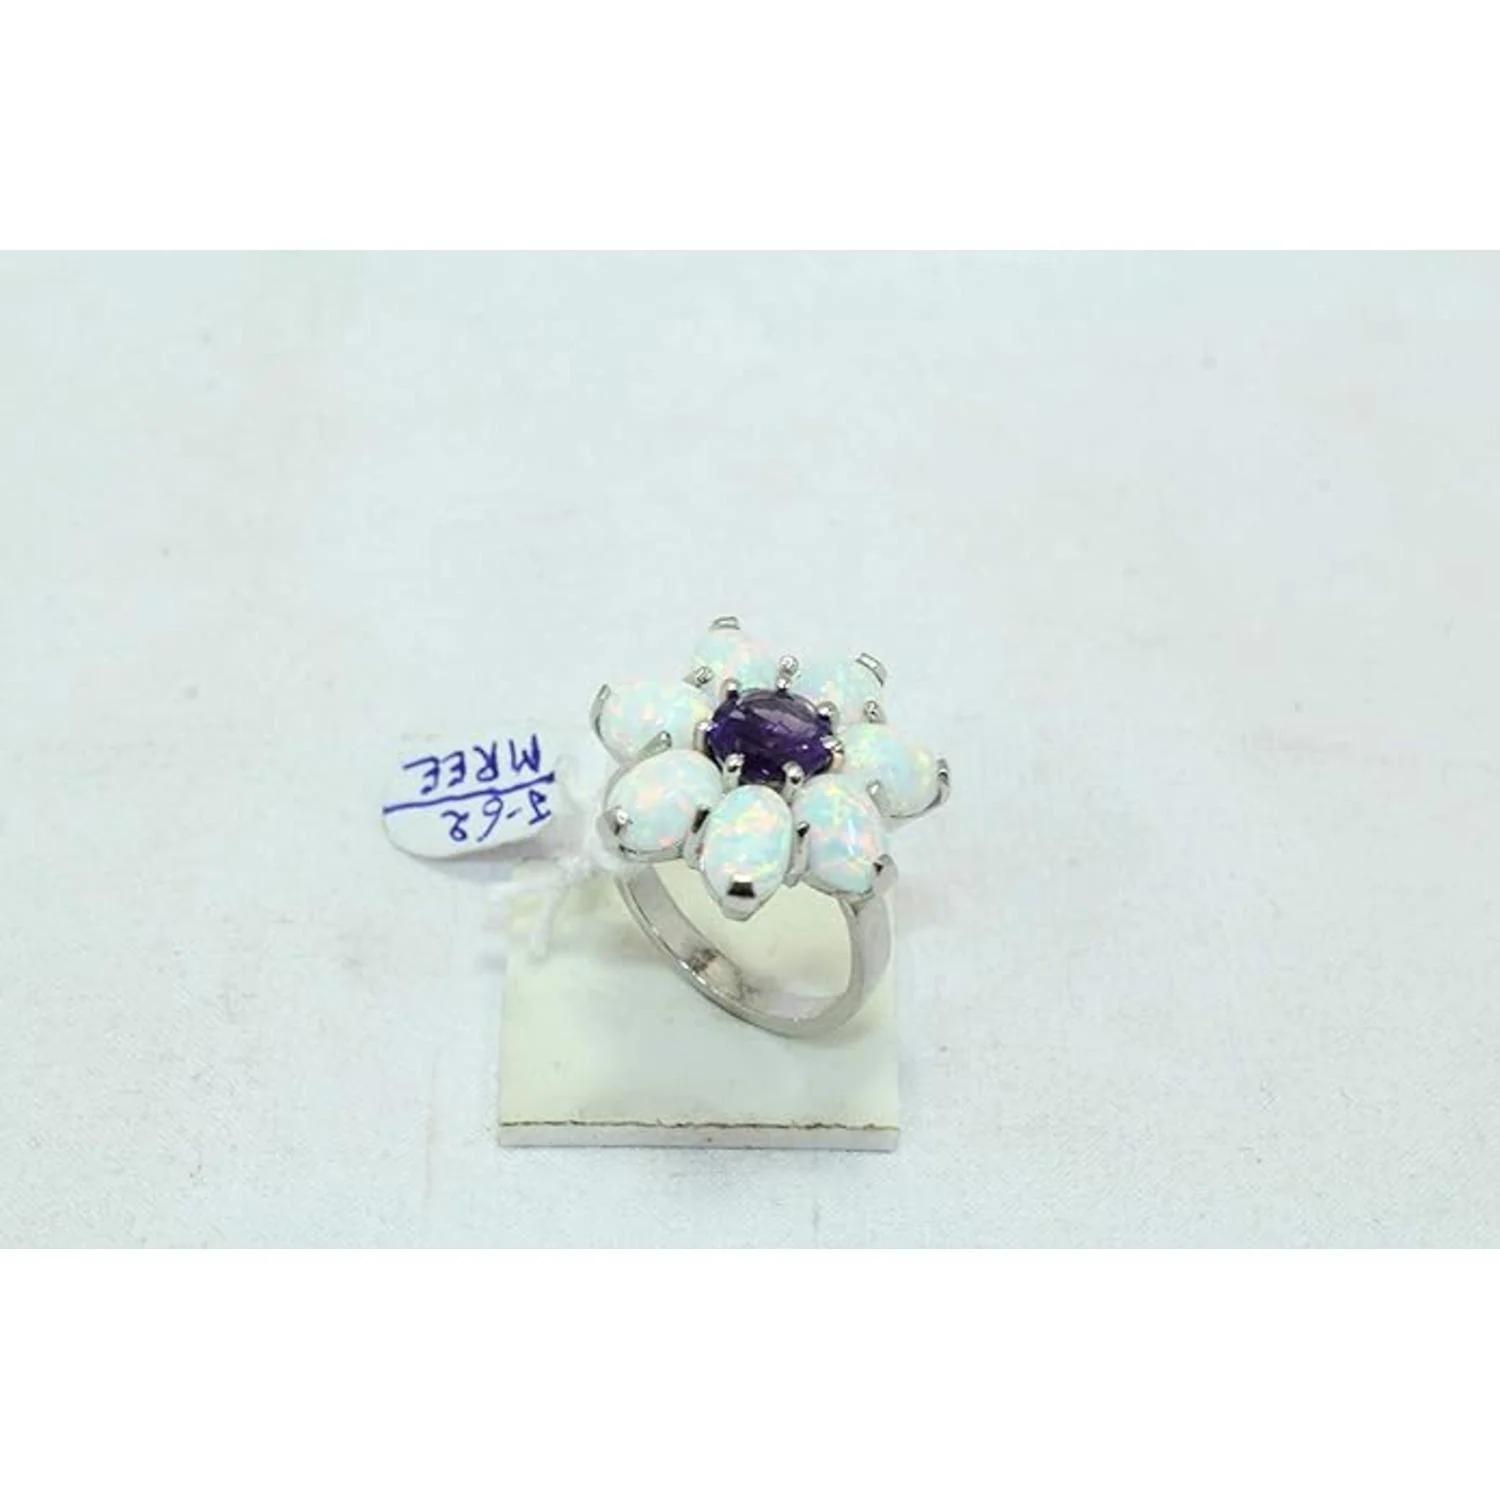
RAJASTHAN GEMS Sterling silver 925 women's ring natural purple amethsyt synthetic opal stones
Type: Rings
Brand: RAJASTHAN GEMS
Price: Rs. 3220
RAJASTHAN GEMS Sterling silver 925 women's ring natural purple amethsyt synthetic opal stones
Features: Made with genuine silver women's ring natural purple amethsyt synthetic opal stones,BEAUTY- Very feminine, this must-have design can be worn on any Occasion to boost up your style factor and enhance the ultra beauty factor. Indian, or Western,Perfect gift for any occasion for yourself and your dear ones,Main Stone:Amethsyt